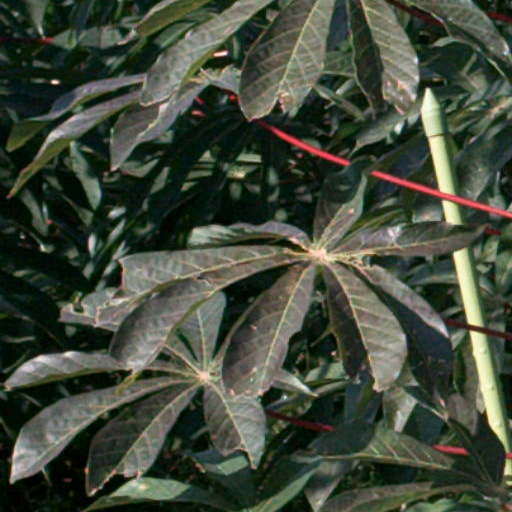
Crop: cassava